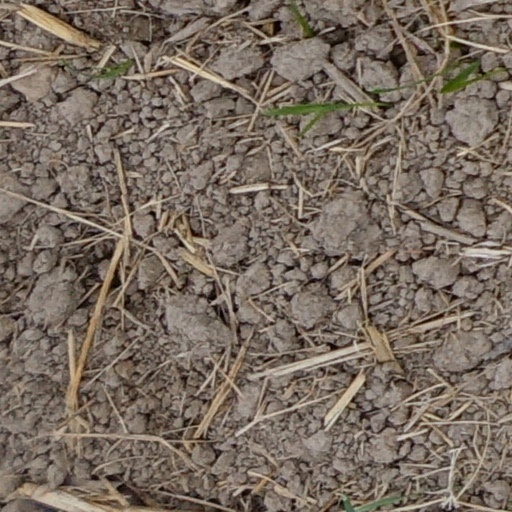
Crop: wheat